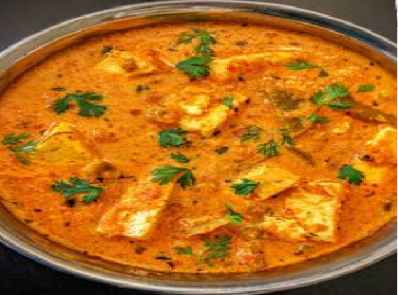
Dish: kadai_paneer